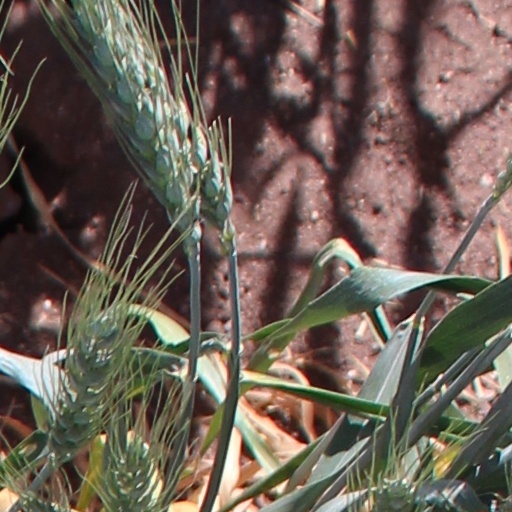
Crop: wheat